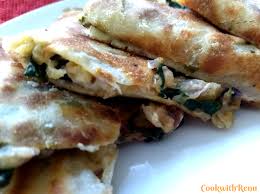
Yemek: gozleme